Guan (instrument)

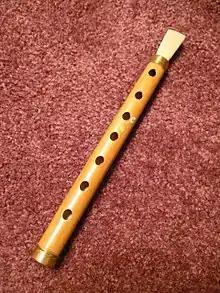
A small Cantonese "houguan" in the key of C

The "guan" consist of a short cylindrical tube made of hardwood in northern China, where the instrument is called "bili". In the Guangdong region of southern China, it is made from bamboo and is called "houguan" (literally "throat guan"). It was originally used by street vendors but became incorporated into the Cantonese opera orchestra beginning in the 1920s. By the 1950s it had become popular throughout Guangdong and larger sizes were developed. Hardwood guans use and require a hard reed, whereas bamboo guans normally use a soft reed (however, sometimes a different hardness is used to change the timbre.)